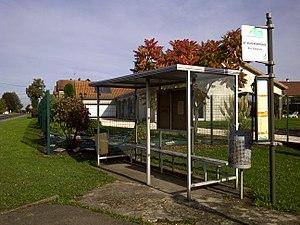
Arrêt de bus ""Rue Nationale"" à Saint-Jean-Rohrbach."
Saint-Jean-Rohrbach est une commune française située dans le département de la Moselle et le bassin de vie de la Moselle-Est.